Fusanosuke Kuhara

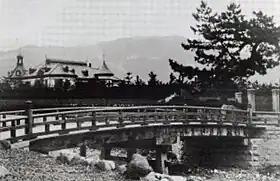
Residence and Bridge of Fusanosuke Kuhara

After World War II, Kuhara was purged by the American occupation authorities. After the end of the occupation, he was elected to the post-war House of Representatives of Japan from the Yamaguchi 2nd Electoral District in the 1952 General Election. He played an important role in the restoration of Russo-Japanese relations and Sino-Japanese relations.